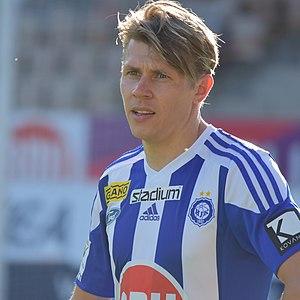
Riku Riski est un footballeur finlandais, né le 16 août 1989 à Askainen. Il occupe le poste de milieu offensif au HJK Helsinki.